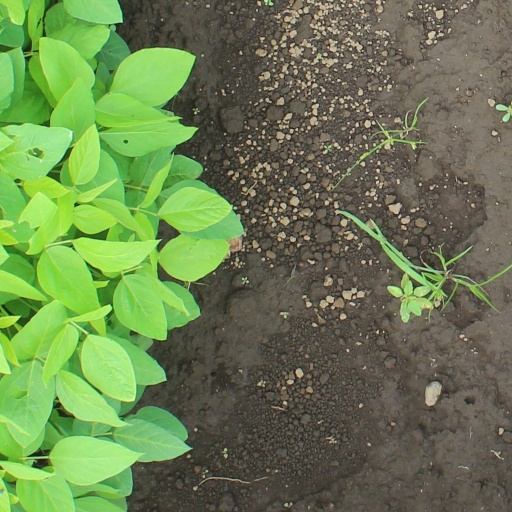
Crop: soybean